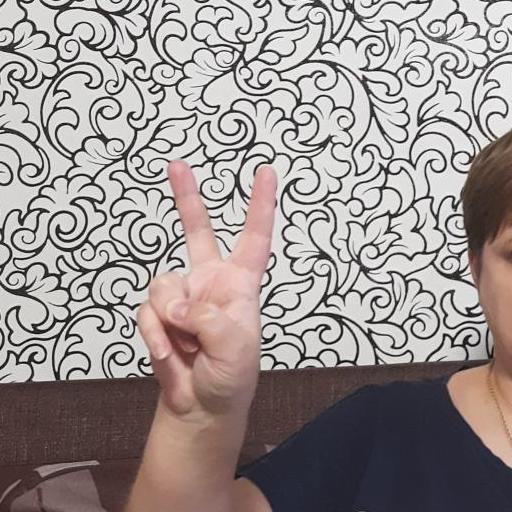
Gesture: peace